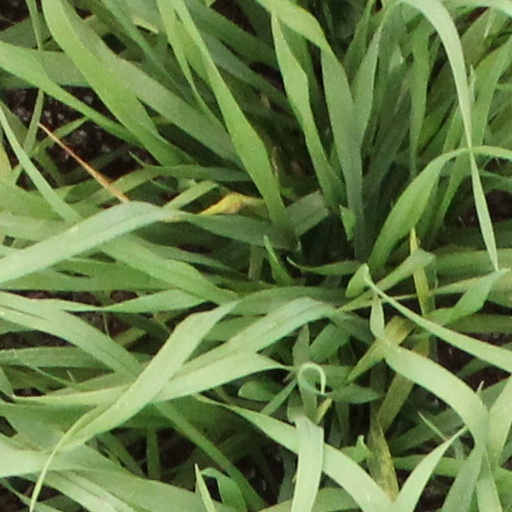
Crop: wheat